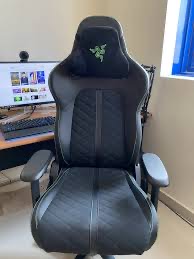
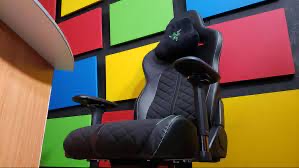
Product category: items_chair
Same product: yes